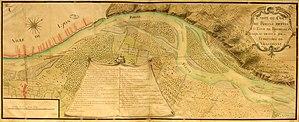
Carte du Rhône de la tour de Bèchevelin à Villeurbanne
Villeurbanne est une commune, limitrophe de Lyon, située dans la métropole de Lyon en région Auvergne-Rhône-Alpes. Avec 147 712 habitants au 1ᵉʳ janvier 2017, elle est la commune de banlieue la plus peuplée de France, devant Boulogne-Billancourt, dans la banlieue parisienne. Elle est également la 4ᵉ commune de la région Auvergne-Rhône-Alpes et la 21ᵉ ville de France par sa population.
Lyon à l'époque moderne est une cité redevenue ordinaire après la période dorée de la Renaissance et les souffrances des conflits religieux.
Lyon est une commune française située dans le sud-est de la France, au confluent du Rhône et de la Saône. Siège du conseil de la métropole de Lyon, elle est le chef-lieu de l'arrondissement de Lyon, de la circonscription départementale du Rhône et de la région Auvergne-Rhône-Alpes. Ses habitants sont appelés les Lyonnais.